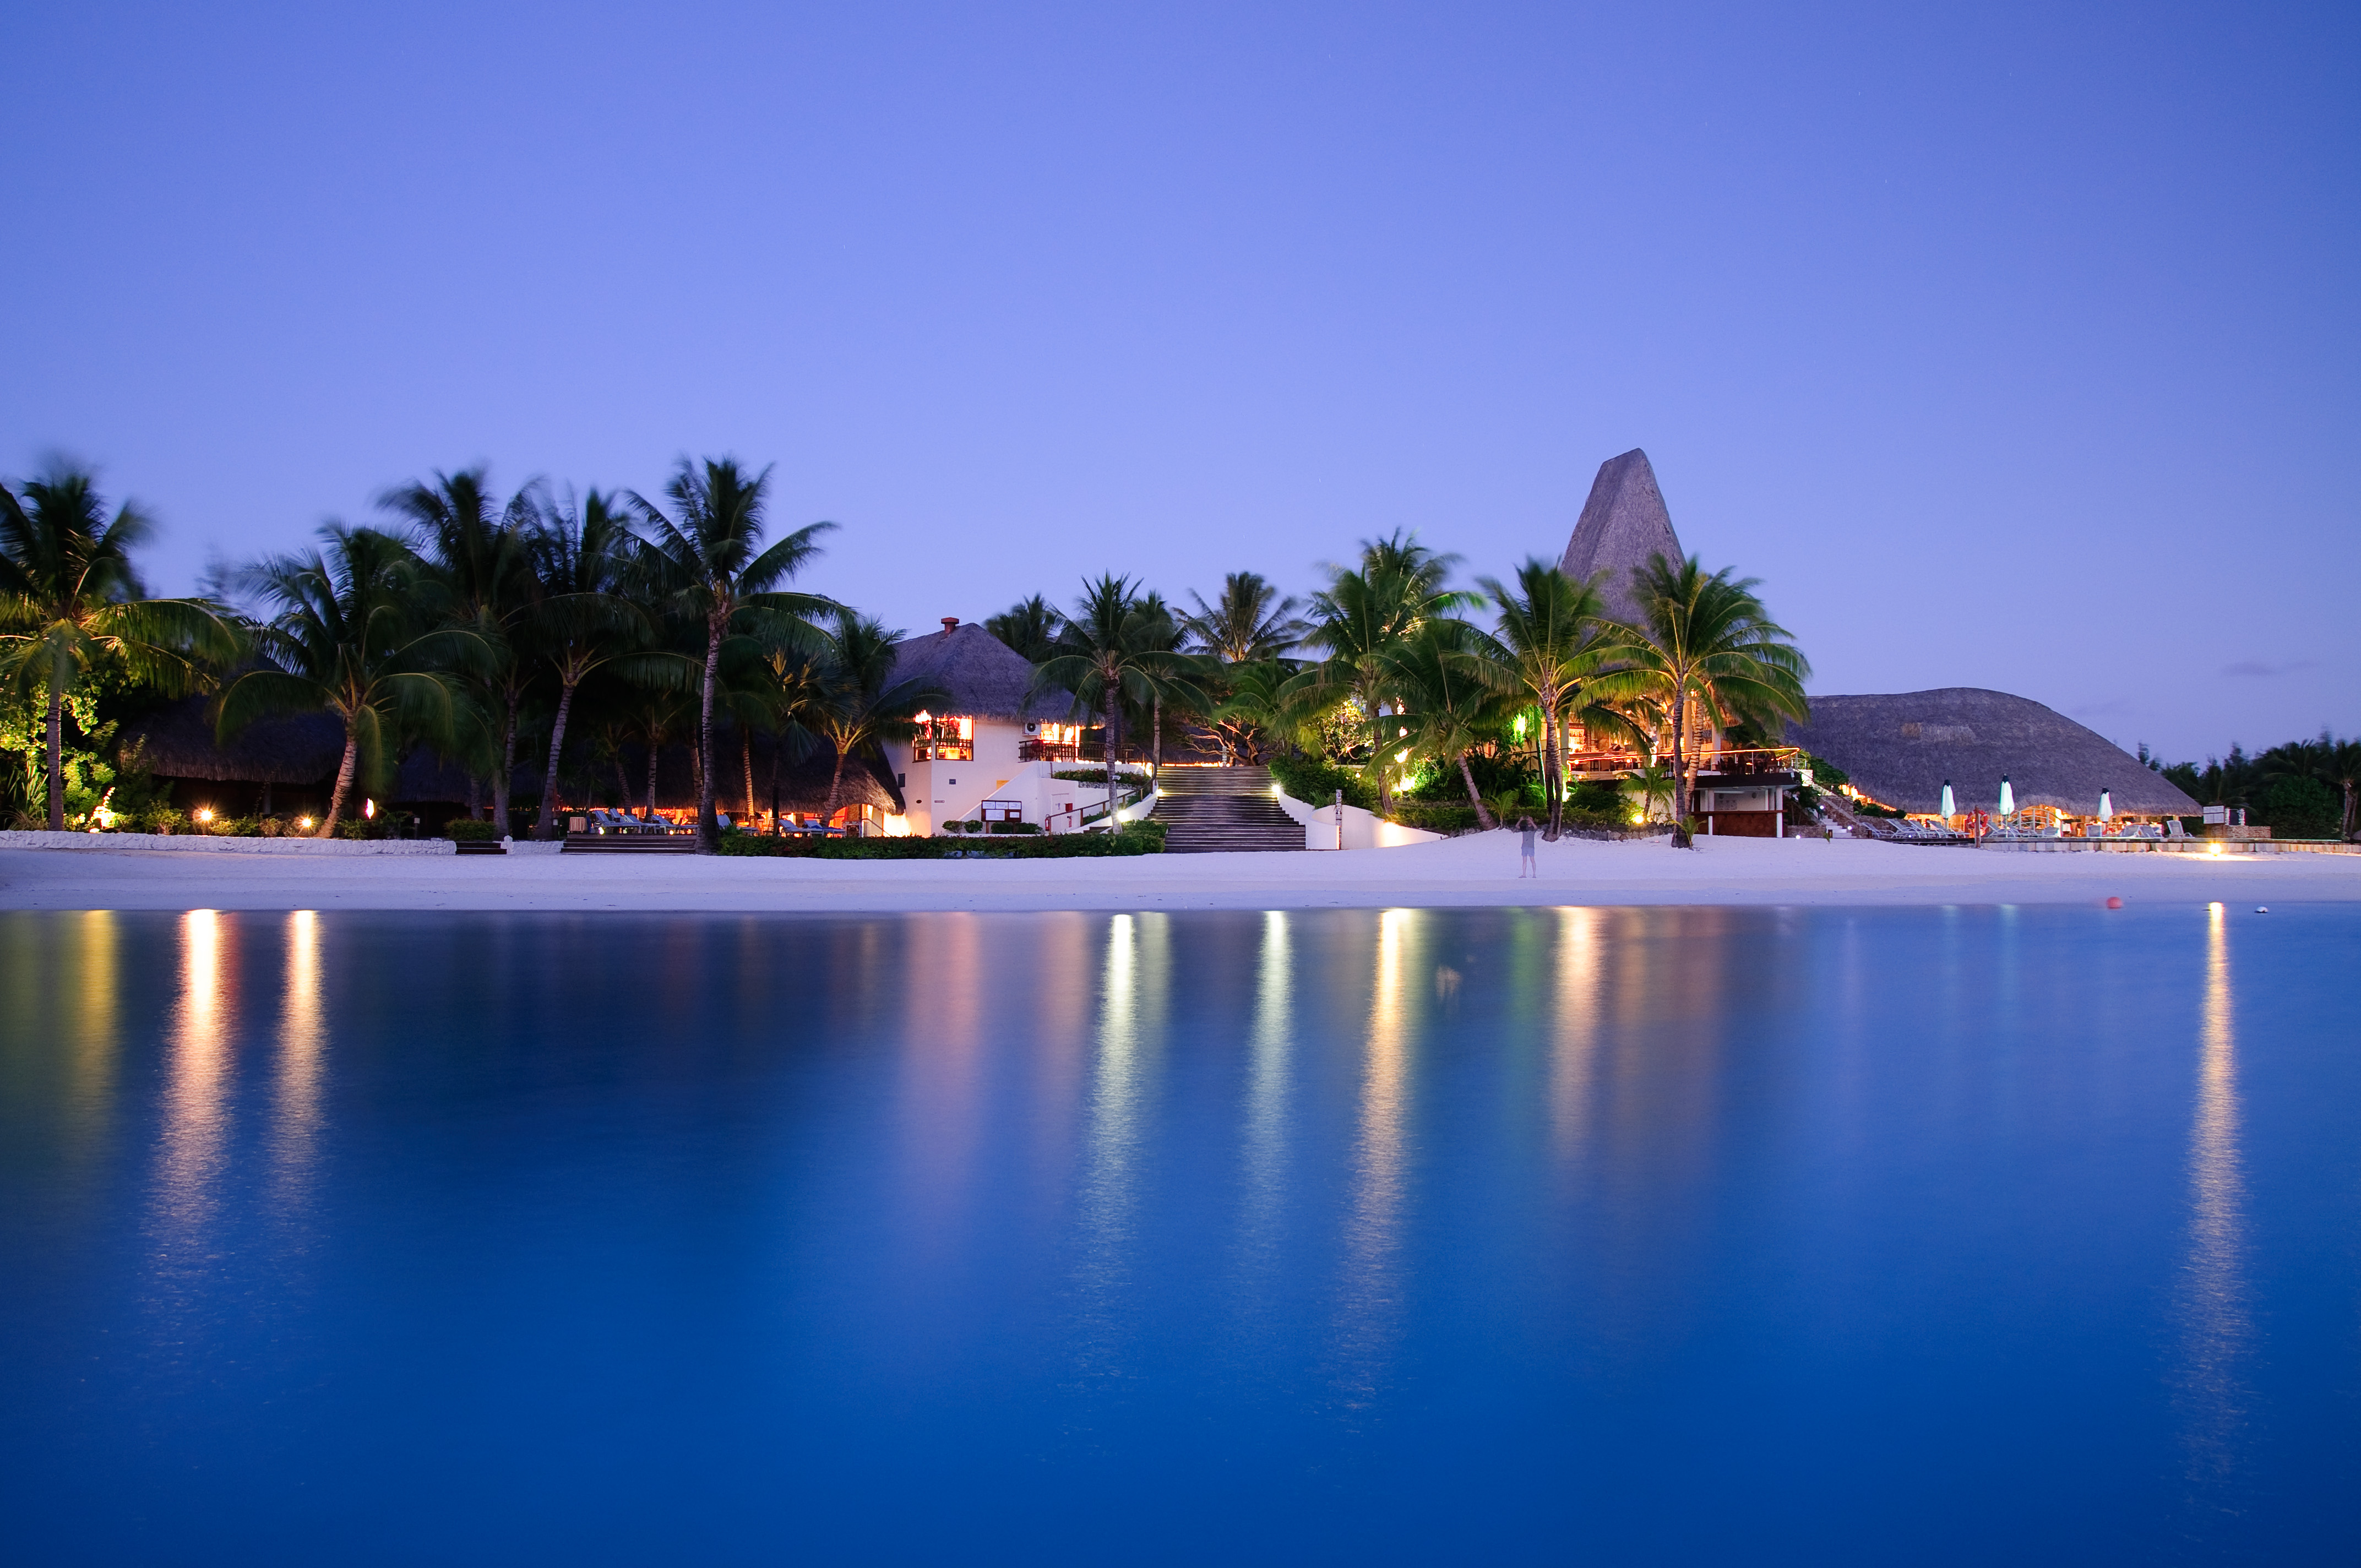
beach, sea, ocean, horizon, vacation, dusk, reflection, swimming pool, seascape, lagoon, bay, nikon, resort, bluehour, longexposure, alessandrocaproni, nikond300, d300, borabora, lemeridien, polinesia